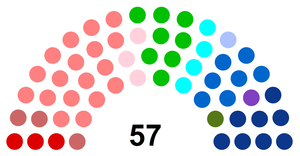
Partis politiques représentés au Conseil régional de Picardie en 2010
Cet article dresse la liste des 57 membres du Conseil régional de Picardie élus lors de l'élection régionale de 2010 en Picardie, ainsi que les changements intervenus en cours de mandature.